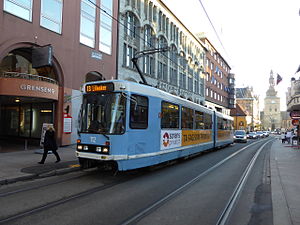
Sporveien
Sporvejslinje 13 på Grensen.
Sporveien AS er et norsk aktieselskab ejet af Oslo kommune. Selskabet ejer og forvalter infrastrukturen for sporvejene og T-banen i Oslo, herunder stationer, tunneler og bygninger. Datterselskaberne Sporveien Trikken og Sporveien T-banen står for al drift med sporvogne og T-banetog, mens datterselskabet Unibuss kører en stor del af byens busser, alle tre på kontrakt med trafikselskabet Ruter. Sporveien ejer desuden selskaberne Bussanlegg og Sporveien Media.